Rise of Genghis Khan

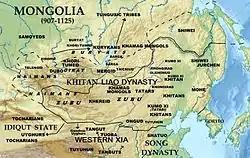
The locations of the Mongol tribes during the Khitan Liao dynasty (907–1125)

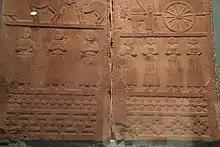
Khitan tomb relief

The Mongols first appeared in the dynastic history of the Tang dynasty and were described as a branch of the Shiwei, who were vassals of the Göktürks from 553 to 745. The Shiwei lived in the Lesser Khingan Range until the 10th century when the Mongol component moved to the Argun River and became vassals of the Khitans. The Mongols continued moving west until they reached the Onon River and Kherlen River in the 11th century.